Deportivo Miranda F.C.

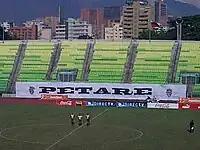
The Olimpico stadium of Deportivo Petare.

The club plays at the Estadio Olímpico de la UCV, which has a capacity of 23,940.